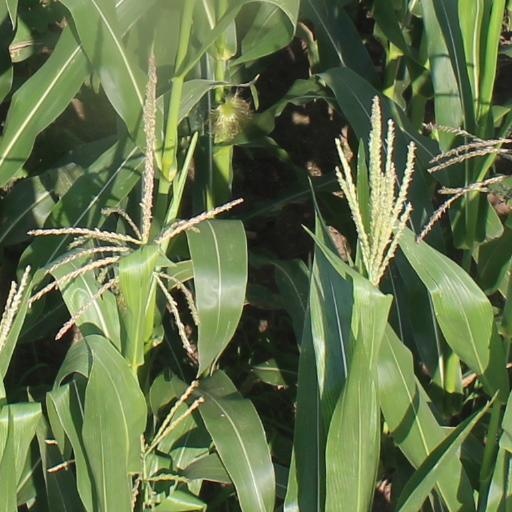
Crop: maize; corn